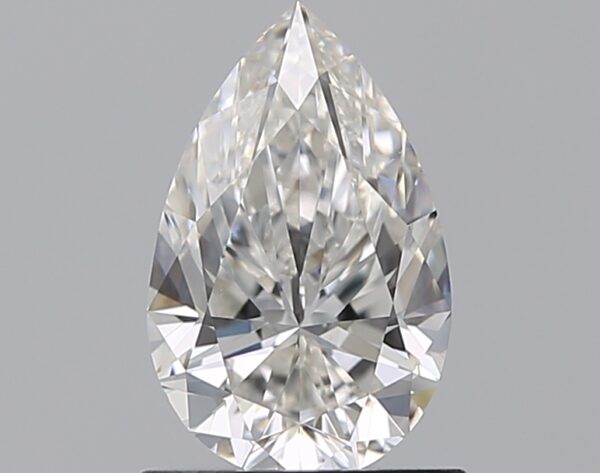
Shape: pear
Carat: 1.01
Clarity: VS1
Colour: G
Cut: EX
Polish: EX
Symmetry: VG
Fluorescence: M
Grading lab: GIA
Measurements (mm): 8.7 x 5.5 x 3.51